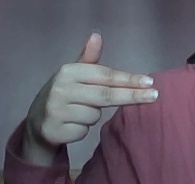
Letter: ghain